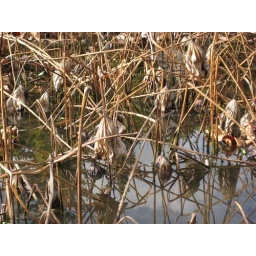
Dying water plants in Adelaide Botanic Garden